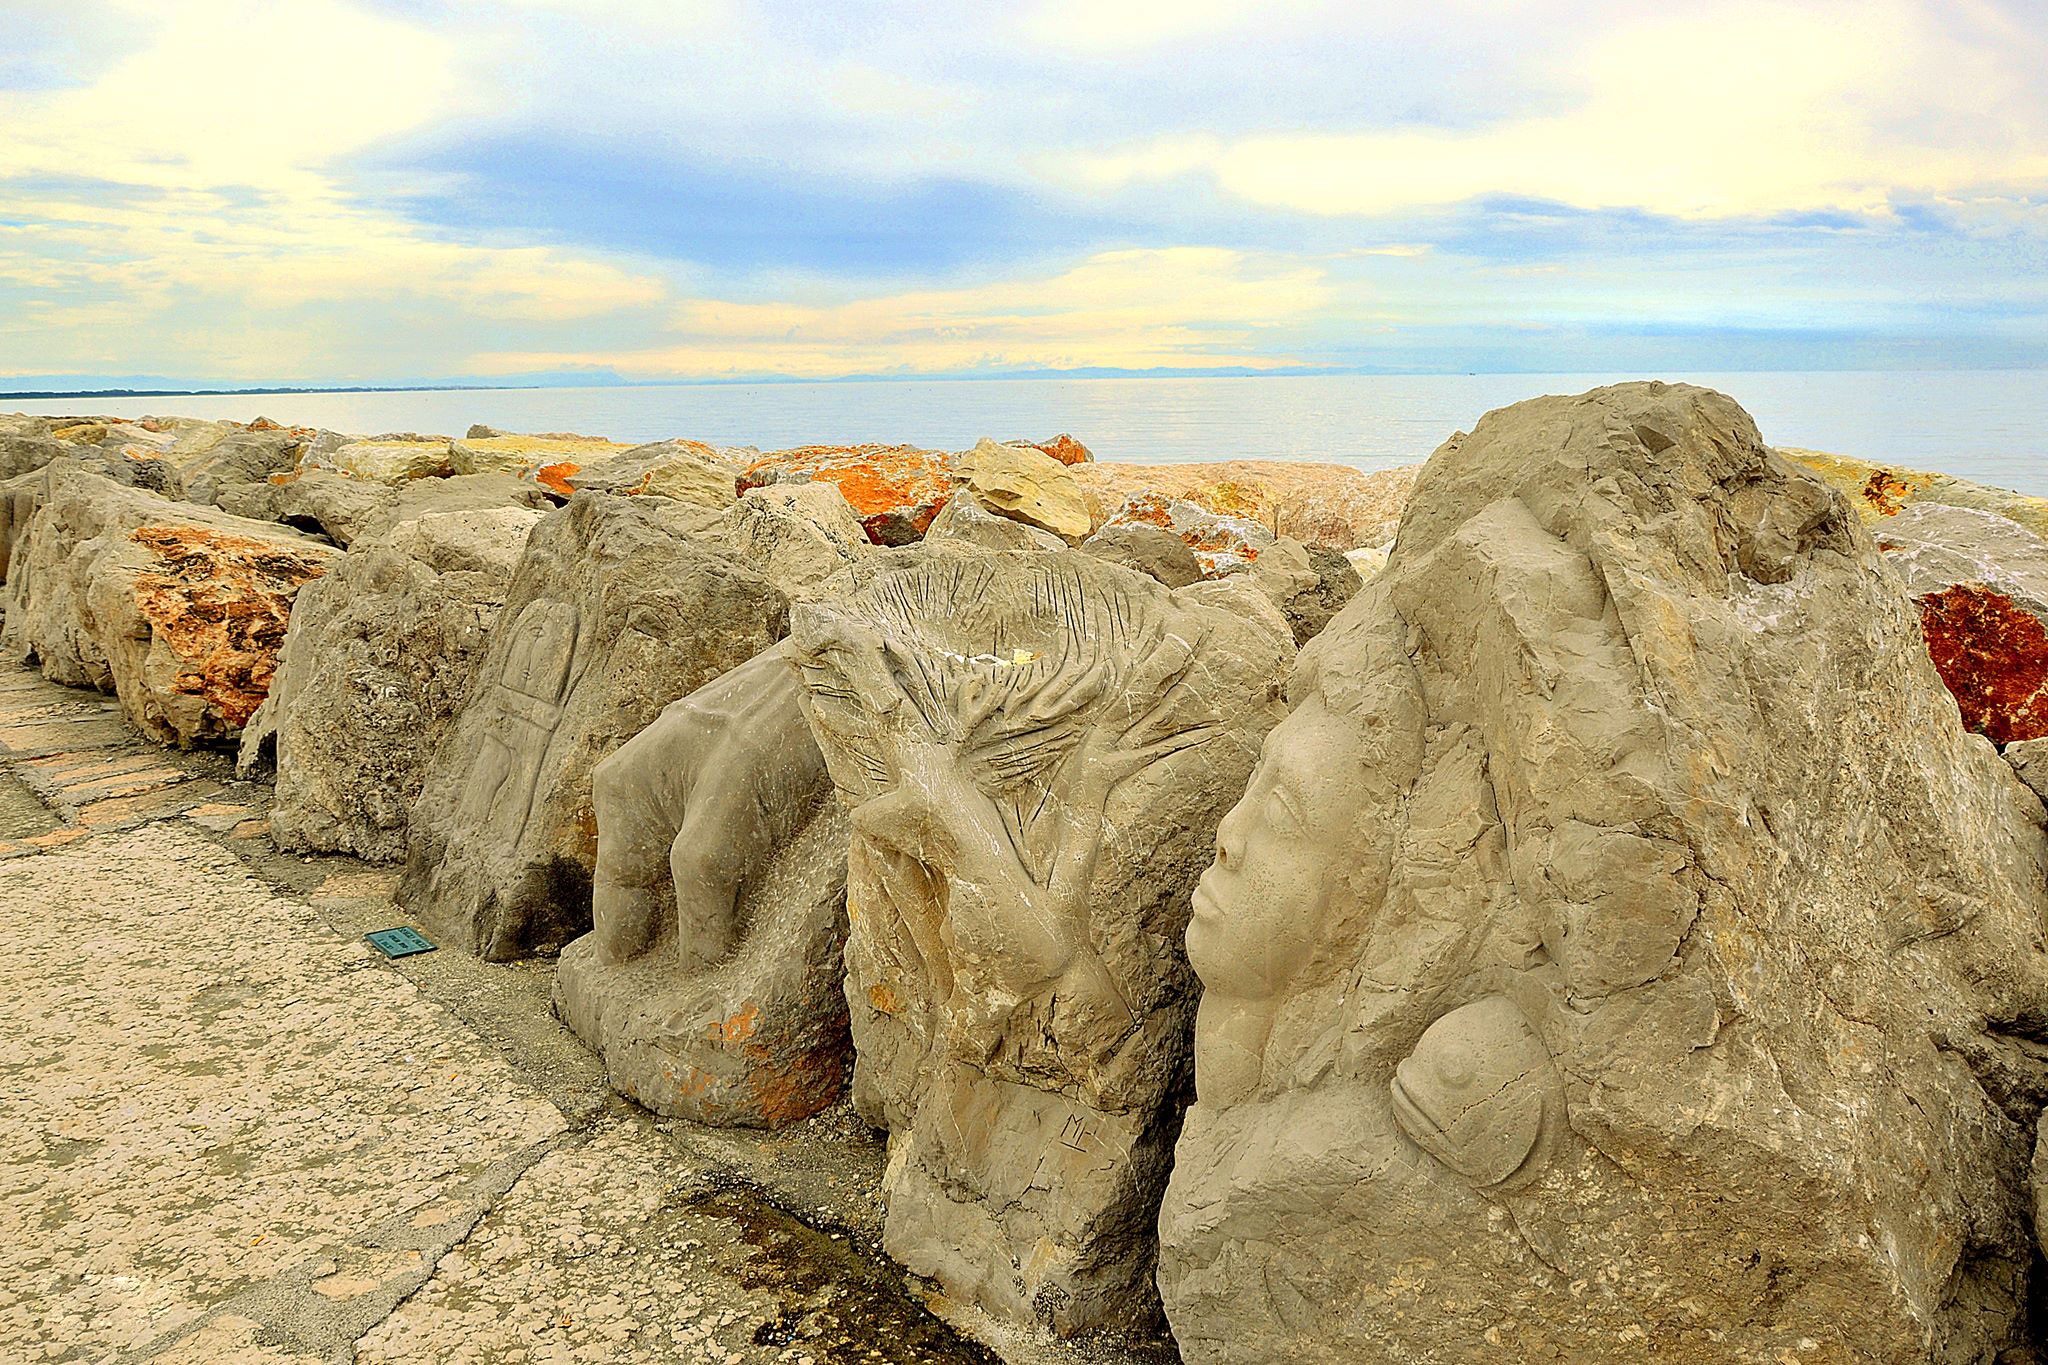
beach, landscape, sea, coast, sand, rock, summer, formation, cliff, terrain, material, geology, temple, holidays, badlands, boulder, caorle, wadi, ancient history, natural environment